Samuel Jones (composer)

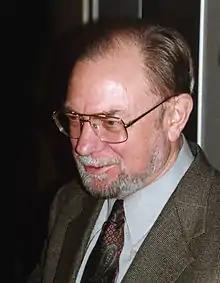
Jones in Seattle, 1999

Samuel Jones (born June 2, 1935, Inverness, Mississippi) is an American composer and conductor.